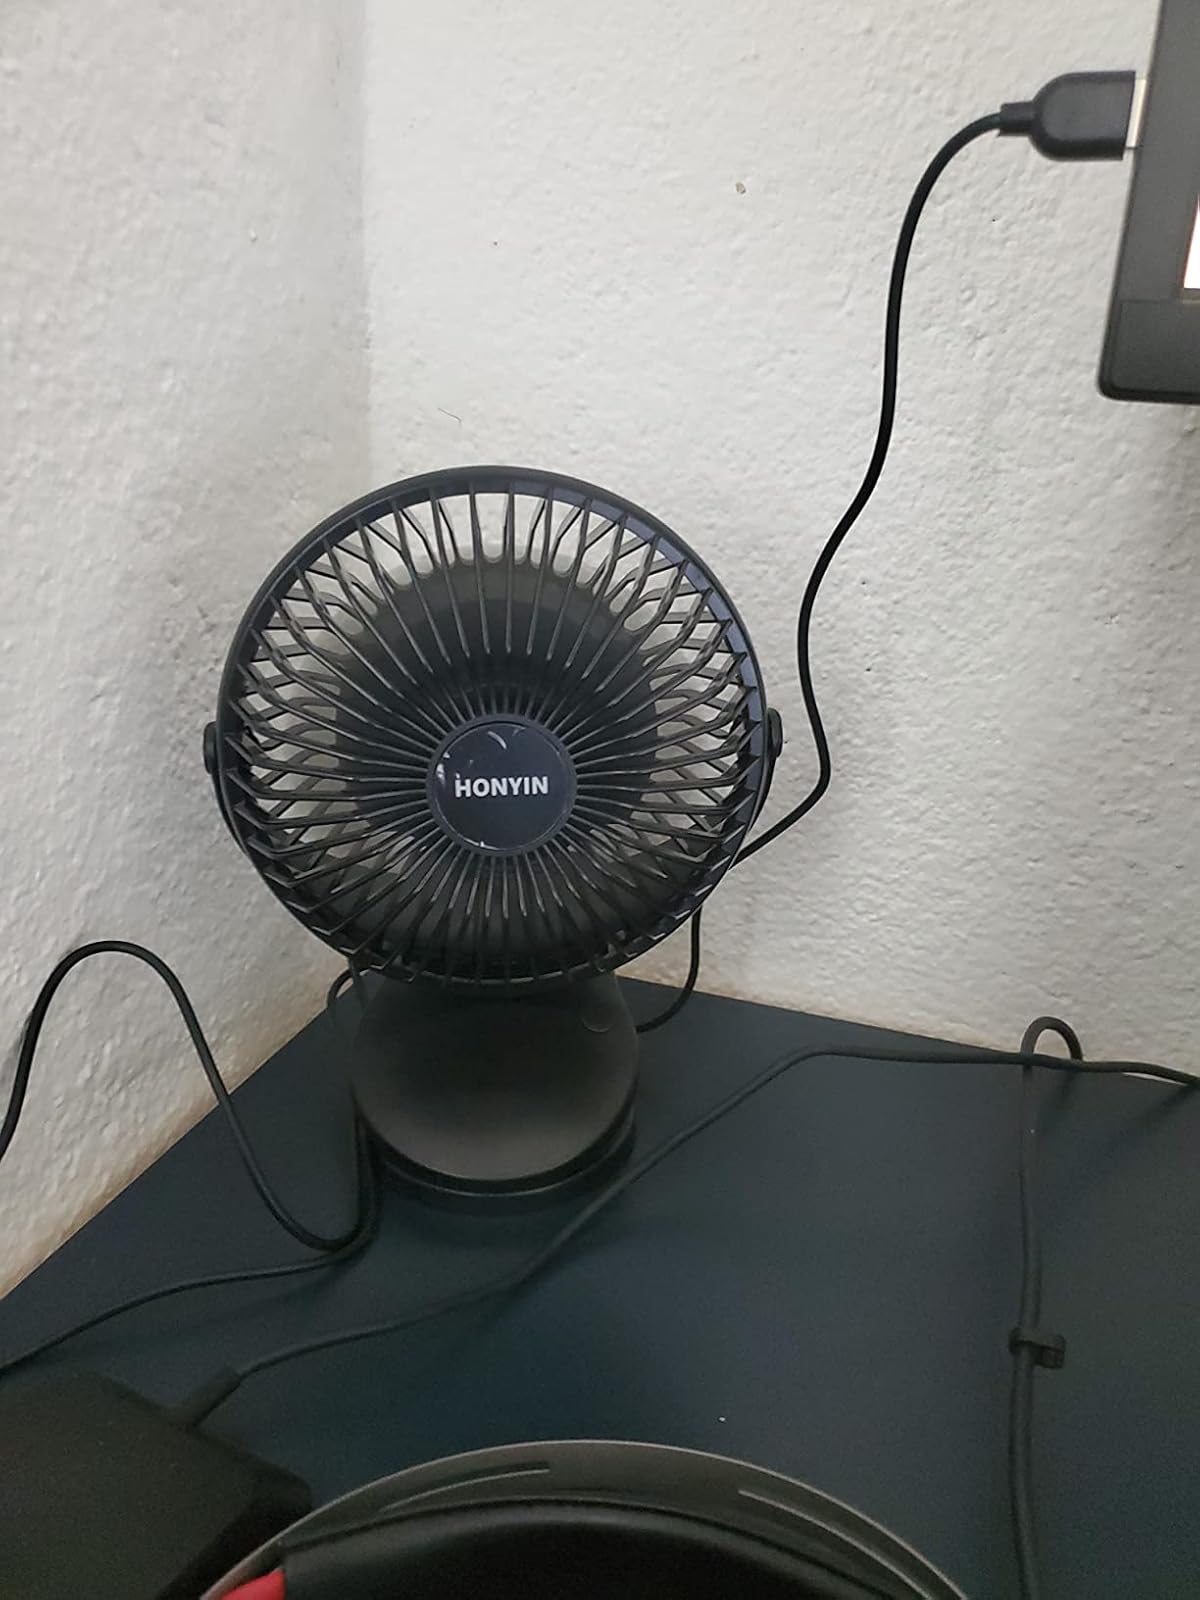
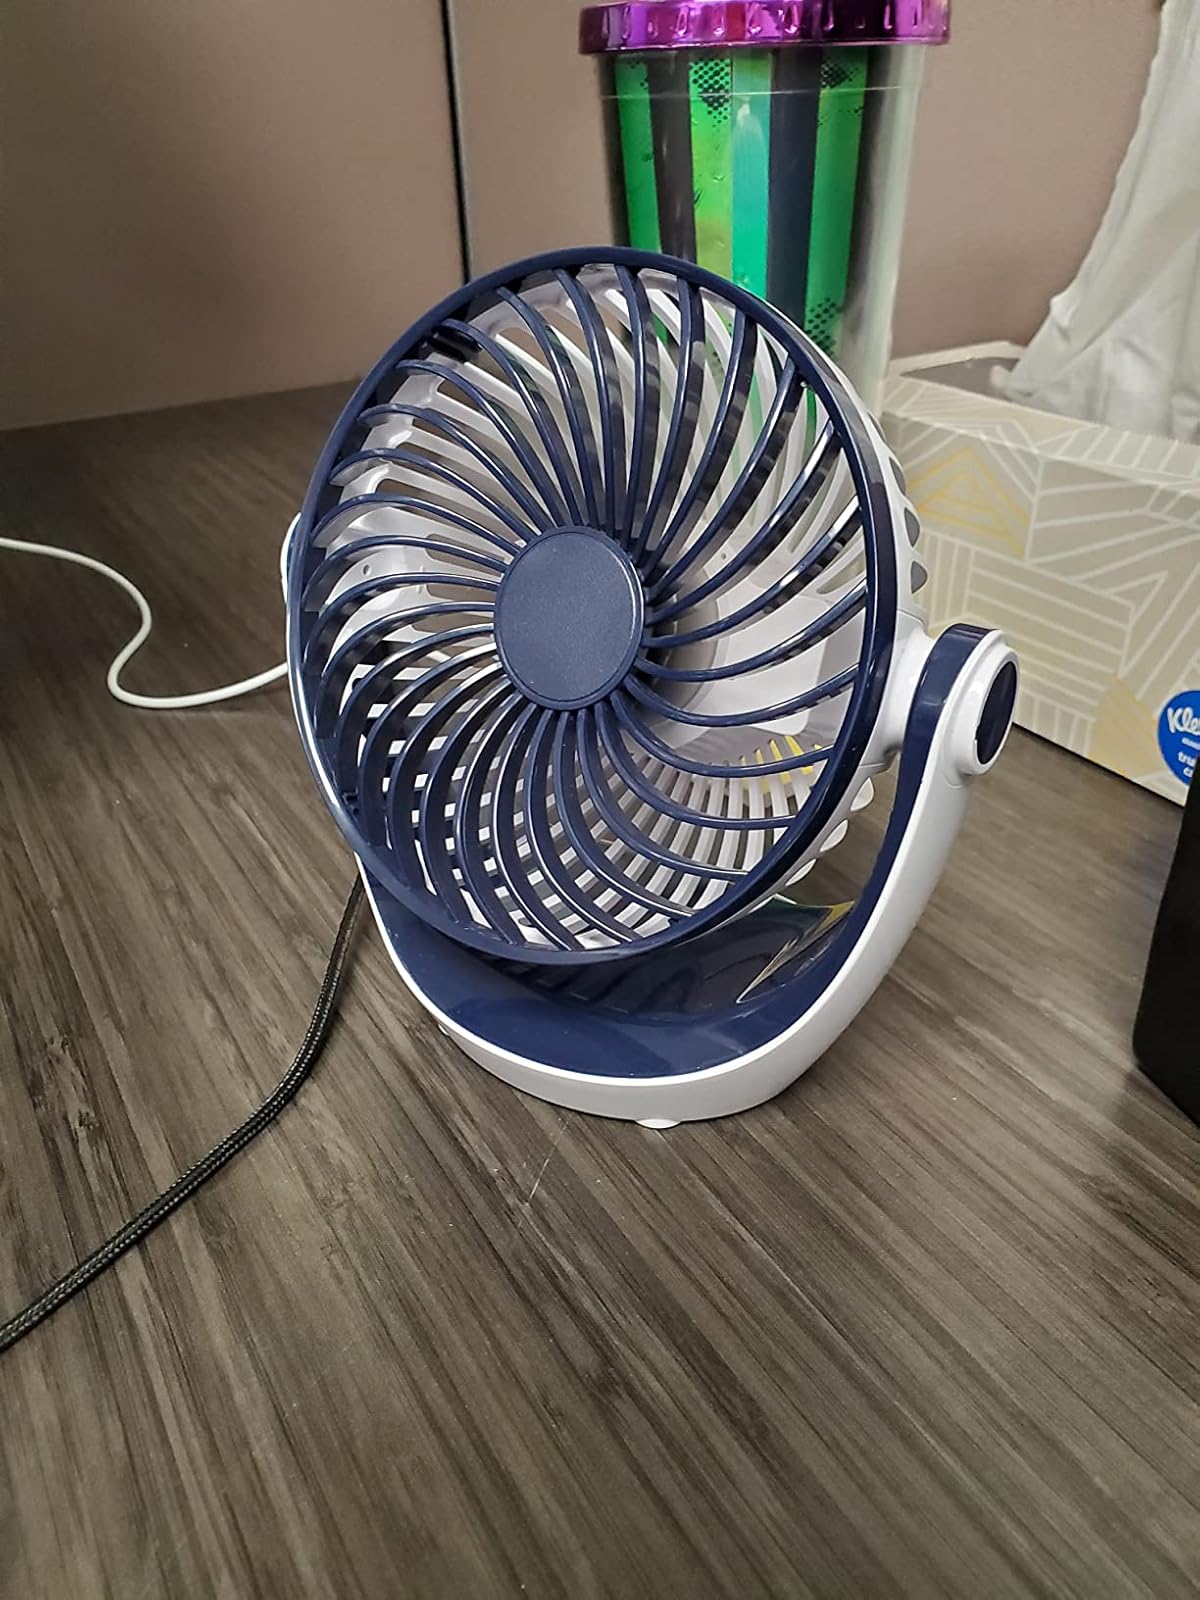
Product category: fan
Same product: no